International versions of Deal or No Deal

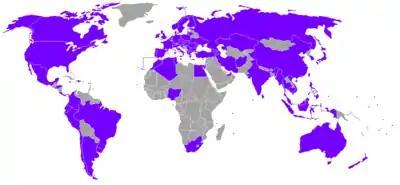
Countries with their own version

Miljoenenjacht (the first version of Deal or No Deal) was actually based on a German game show called "Die Chance deines Lebens", hosted by Kai Pflaume. "Miljoenenjacht" started in November 2000 and introduced the case game in December 2002 after a 15-month hiatus of the show.